Prix Léon-Gérin

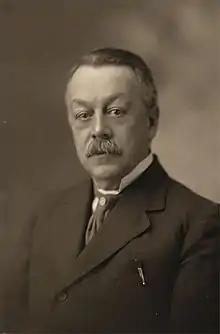
Léon Gérin, circa 1920

The Prix Léon-Gérin is an award by the Government of Quebec that is part of the Prix du Québec, which "goes to researchers in one of the social sciences". It is named in honour of Léon Gérin.